Ted Bundy: American Boogeyman

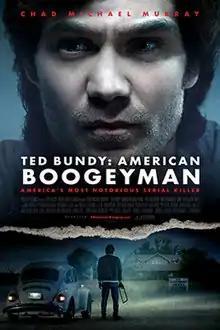
Theatrical release poster

Ted Bundy: American Boogeyman is a 2021 American crime film written and directed by Daniel Farrands. The film stars Chad Michael Murray as serial killer Ted Bundy.